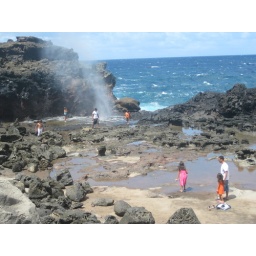
the blowhole in maui... what a view when this thing shoots water in the sky